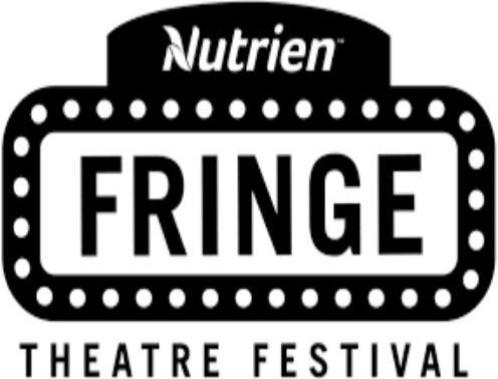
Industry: Food